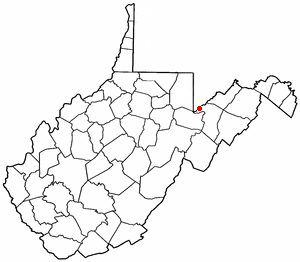
Bayard est une ville américaine située dans le comté de Grant en Virginie-Occidentale.